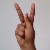
The image shows a hand gesture representing the letter 'K' in Indian Sign Language.